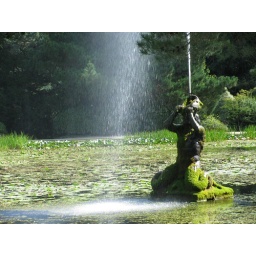
Close shot of the fountain and miniature lake which is directly down from the house in Powerscourt Gardens.